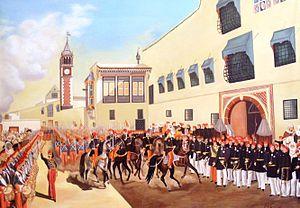
Défilé du contingent de retour de Crimée à Qsar al-Taj Tableau illustrant le retour en août 1856 du contingent tunisien de la guerre de Crimée, mené par le général Rechid et accueilli devant le Dar al-Taj par Mohammed Bey et sa suite composée notamment de Sadok Bey, Giuseppe Raffo et Mustapha Khaznadar Huile sur toile, 195 x 129,5 cm Tunis, Institut national du patrimoine, collection Qsar es-Saïd, inv. 46-07-28-04
L'histoire de la Tunisie est celle d'une nation d'Afrique du Nord indépendante depuis 1956. Mais elle s'inscrit au-delà pour couvrir l'histoire du territoire tunisien depuis la période préhistorique du Capsien et la civilisation antique des Puniques, avant que le territoire ne passe sous la domination des Romains, des Vandales puis des Byzantins. Le VIIᵉ siècle marque un tournant décisif dans l'itinéraire d'une population qui s'islamise et s'arabise peu à peu sous le règne de diverses dynasties qui font face à la résistance des populations berbères.
L'École militaire du Bardo ou École polytechnique du Bardo est une institution d'enseignement militaire de la régence de Tunis, fondée en 1837 et fermée en 1868.
Le musée militaire national est un musée tunisien présentant l'histoire militaire de la Tunisie, depuis l'époque carthaginoise jusqu'à nos jours.
L'armée beylicale tunisienne est l'ensemble des forces armées régulières de la régence de Tunis, administré par le représentant du pouvoir ottoman, le bey de Tunis, des réformes de 1830 à l'instauration du protectorat français de Tunisie en 1881.